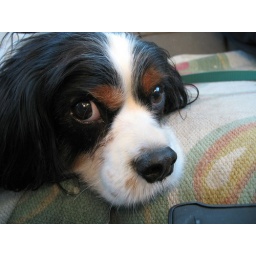
he's a good boy in the car